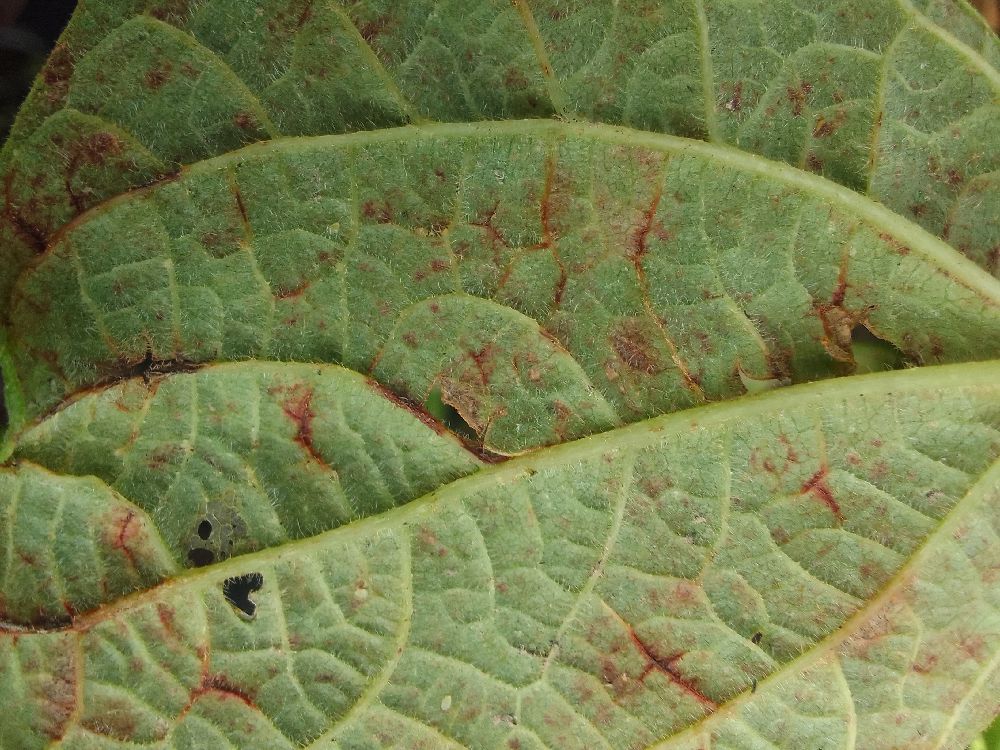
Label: anthracnose